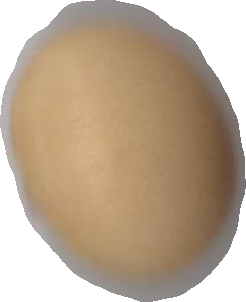
Variety: Dega